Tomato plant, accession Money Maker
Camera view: bottom (45 deg); turntable rotation: 330 degrees
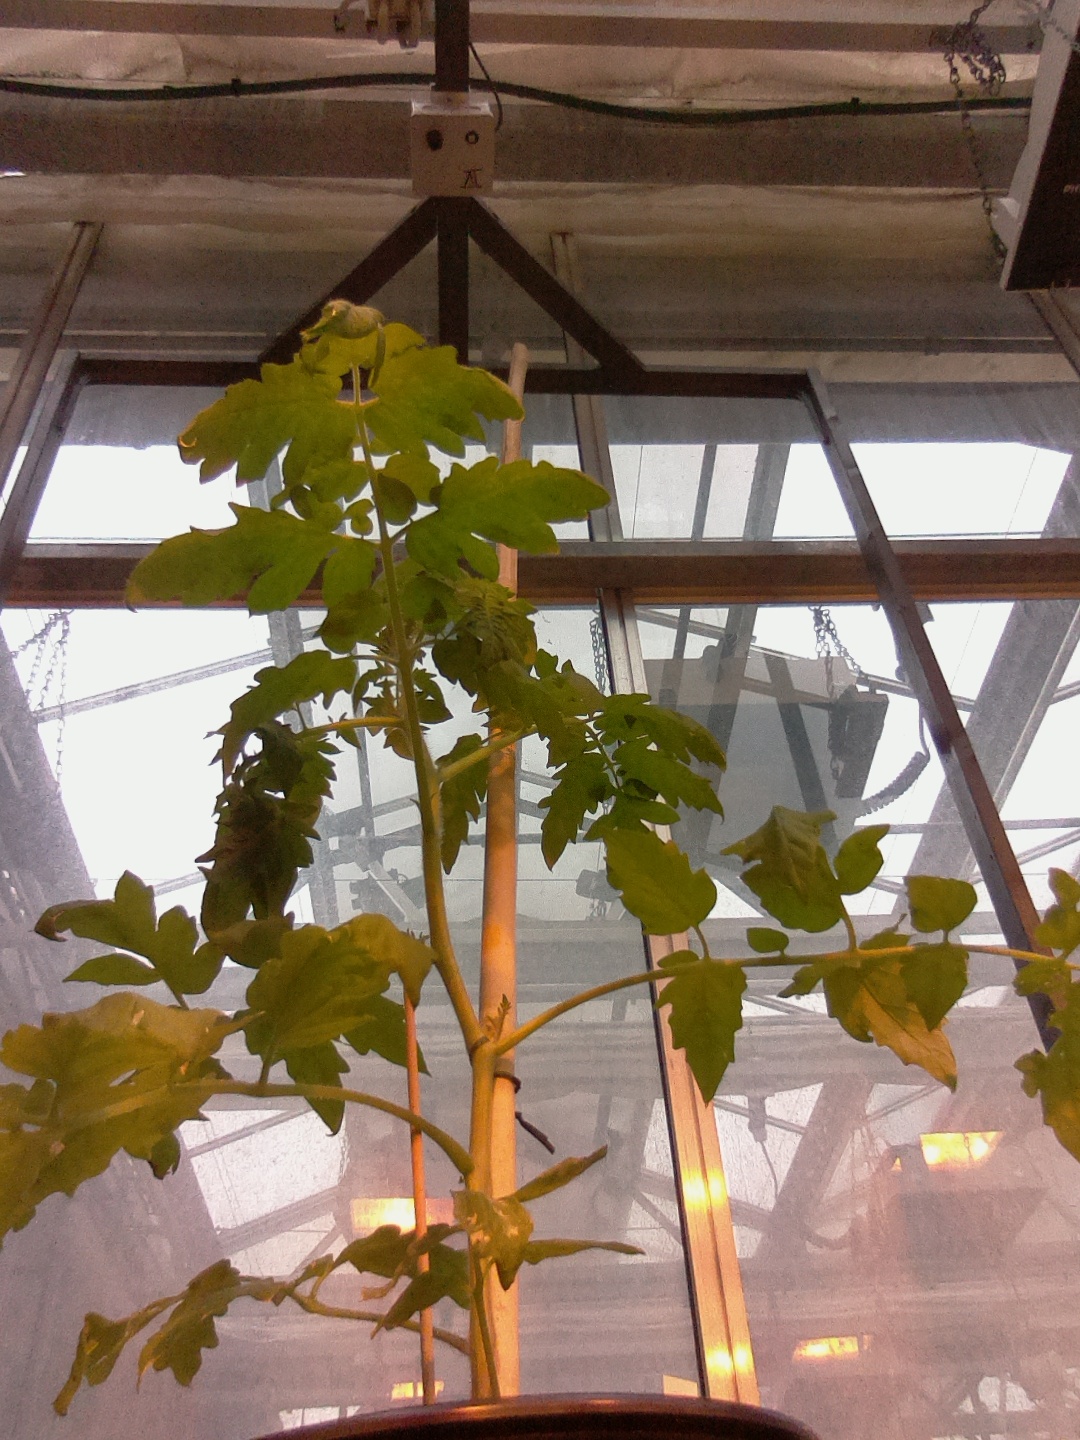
BBCH growth stage 14: 8 of true leaves visible